The Paper Kingdom

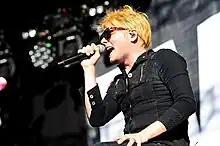
Gerard Way at the festival Big Day Out in February 2012 in Australia

The direction of the album was highly influenced by the mental health of the band members at the time, specifically Way. He wanted to try and replicate the success of "The Black Parade", as "Danger Days" wasn't as much of a cultural phenomenon. Despite his depressive state at the time and lack of motivation to create music–which he referred to as "the haze", he pushed himself to write anyways, leading to the creation of the support group story concept. In an interview, he said that it was "not a story I wanted to tell – and the songs reflected that, you could hear it. All the joy was just gone." Frank Iero described the making of the album as bleak, and the music itself as having a "weird sparseness to it", and even though that over an hour of music had been conceptualized, most of it was unfinished. Furthermore, he later stated that the band overall struggled with direction at the time, and was generally unable to make decisions on where to take the music.""